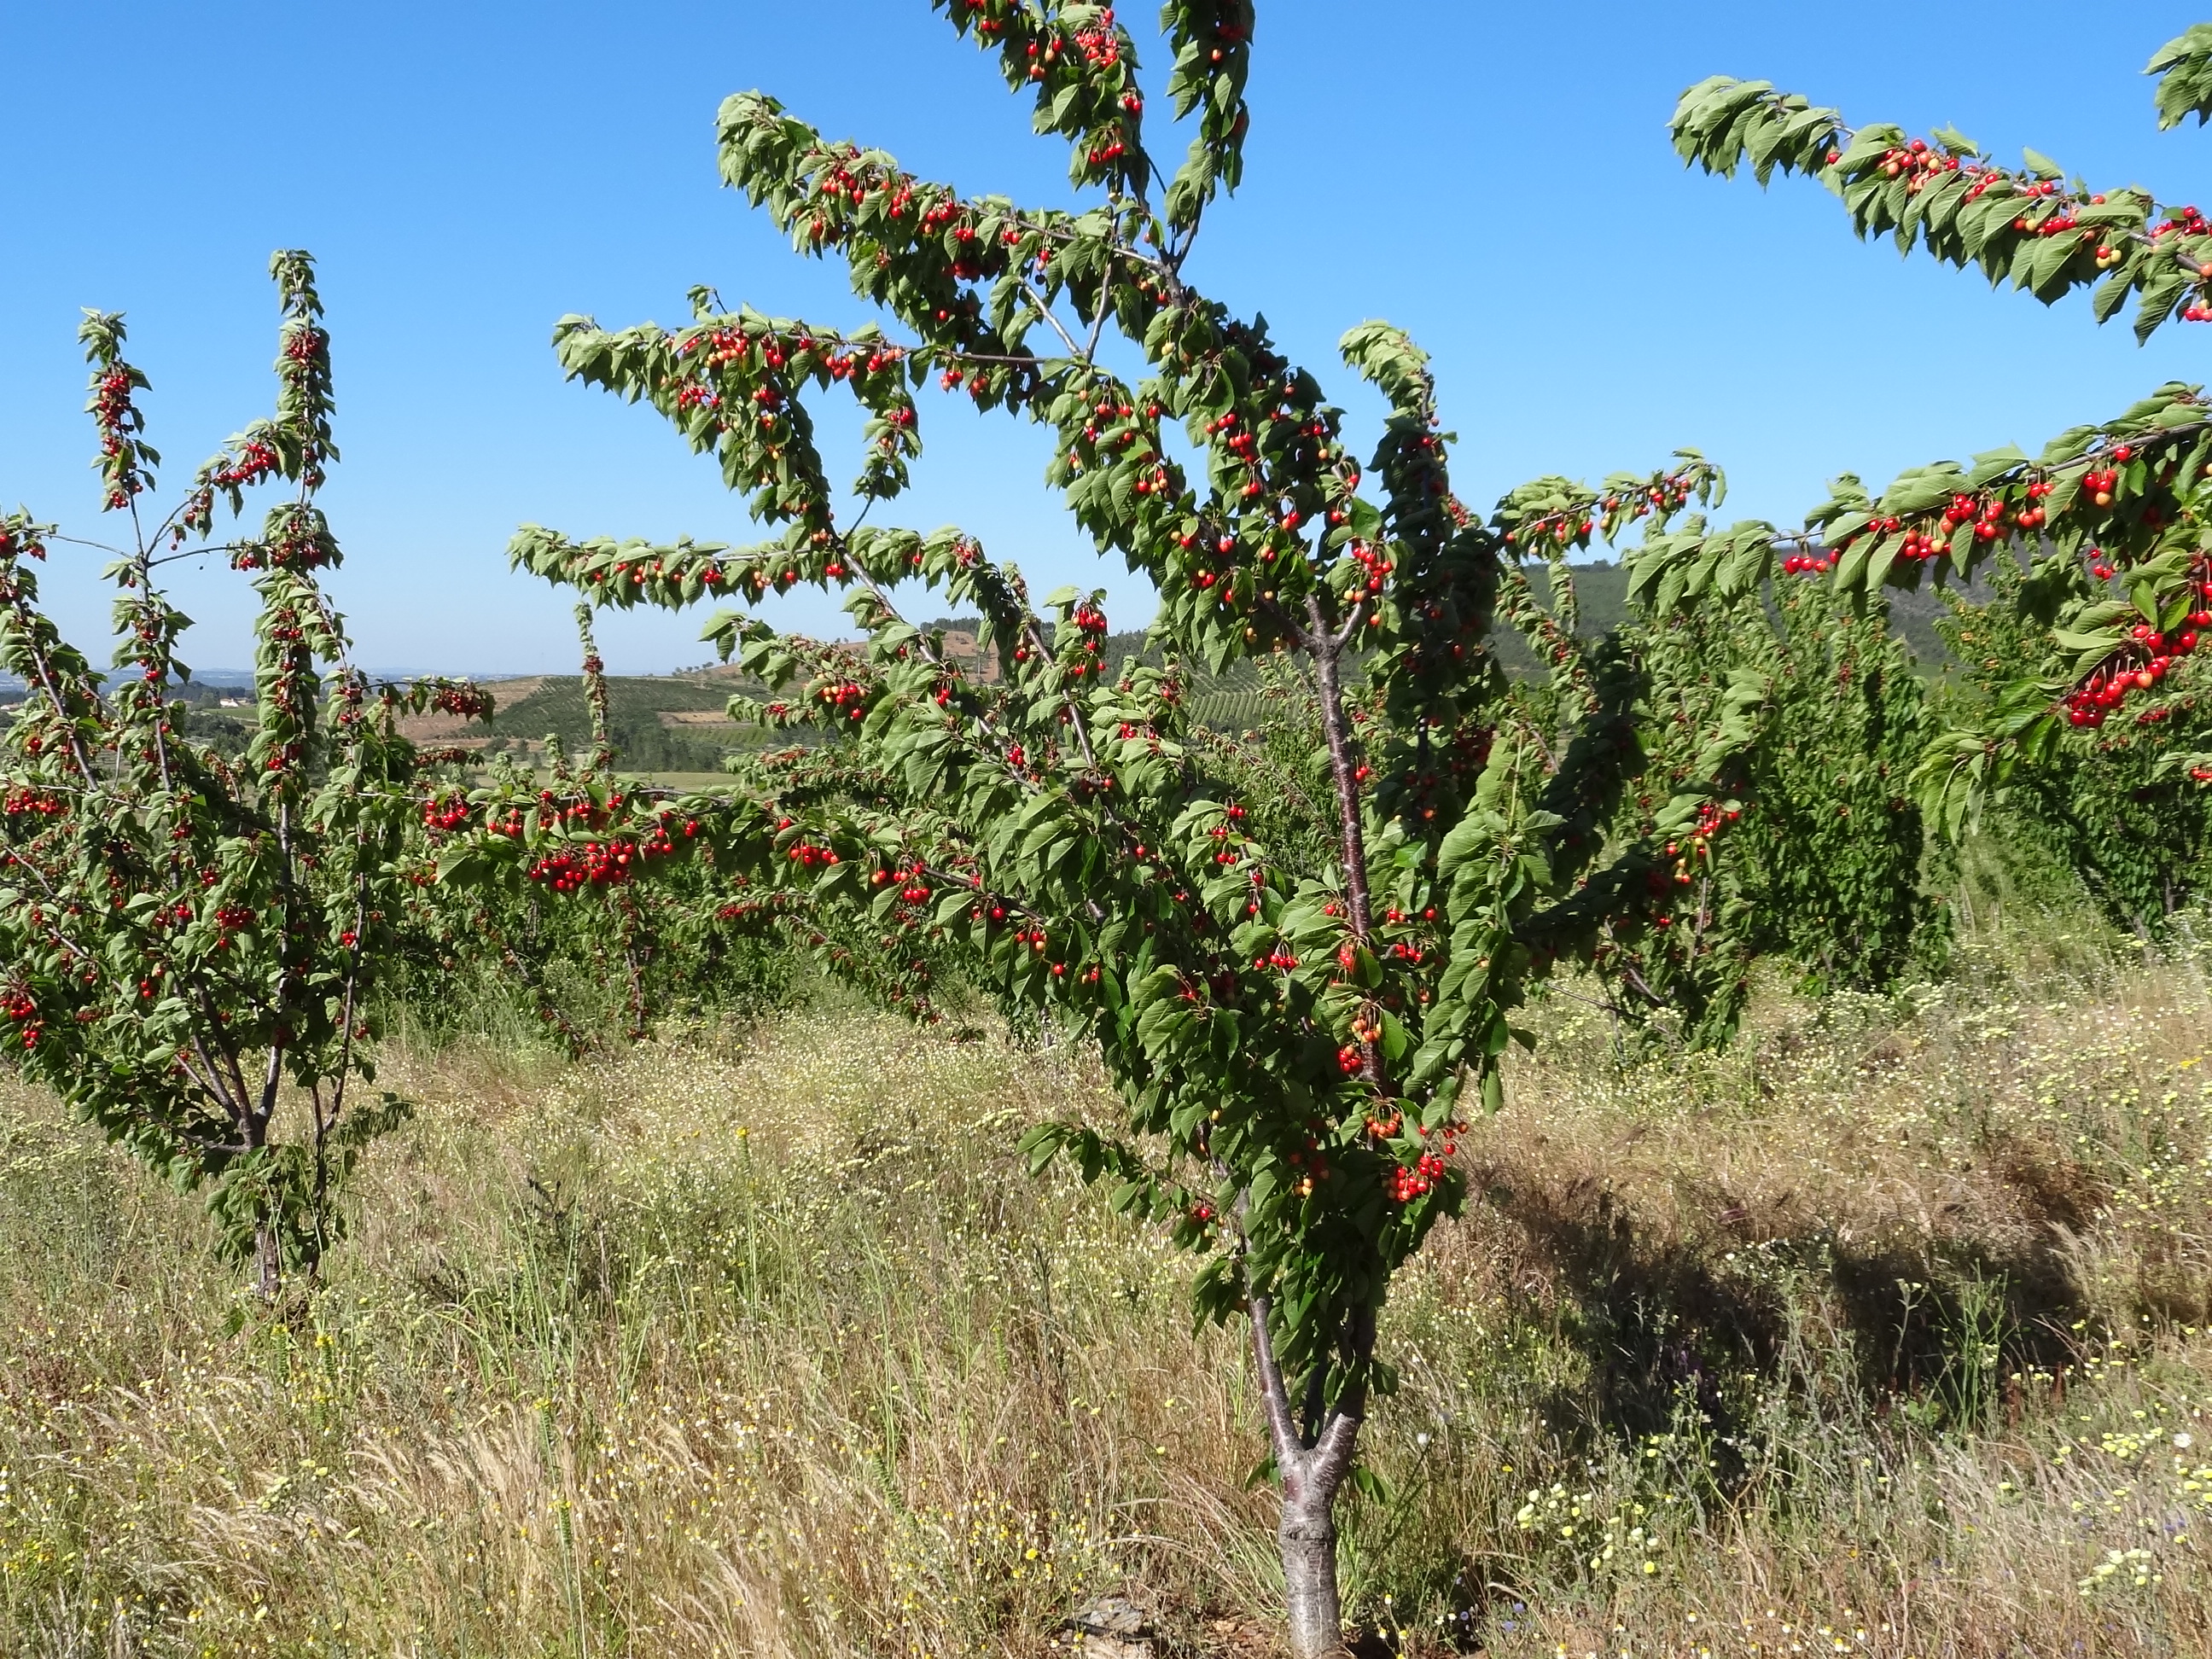
nature, plant, flower, tree, flowering plant, chaparral, plant community, shrub, smartweed buckwheat family